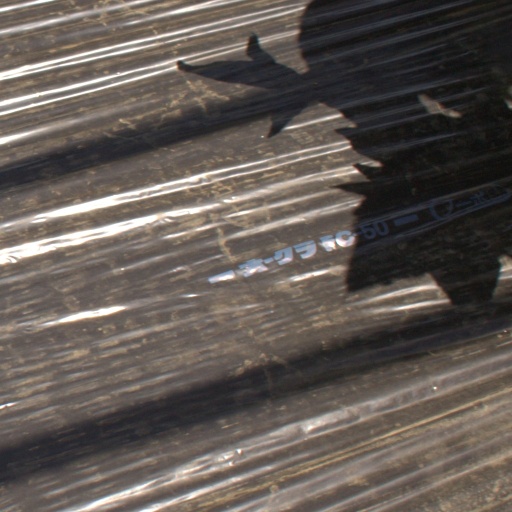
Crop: Jerusalem artichoke